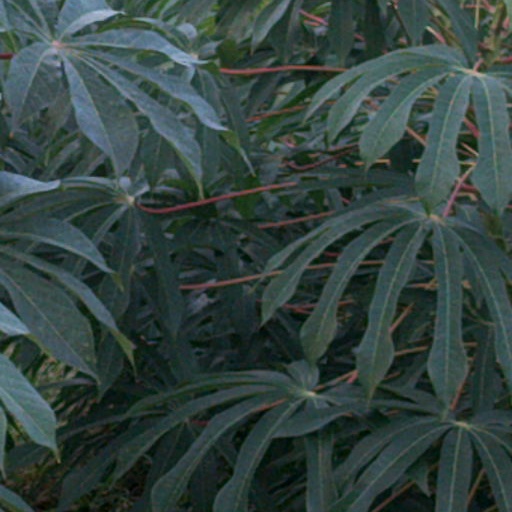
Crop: cassava